Axel Danielsson

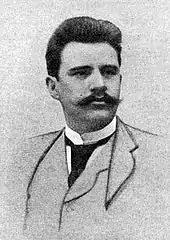
Axel Danielsson

Axel Danielsson (15 December 1863, Värmland – 30 December 1899, Elsterberg, Germany) was a Swedish socialist agitator, journalist and writer. He was a prominent leader of the early Swedish Social Democratic Party. Danielsson retranslated Karl Marx's "The Communist Manifesto" into Swedish in 1886.